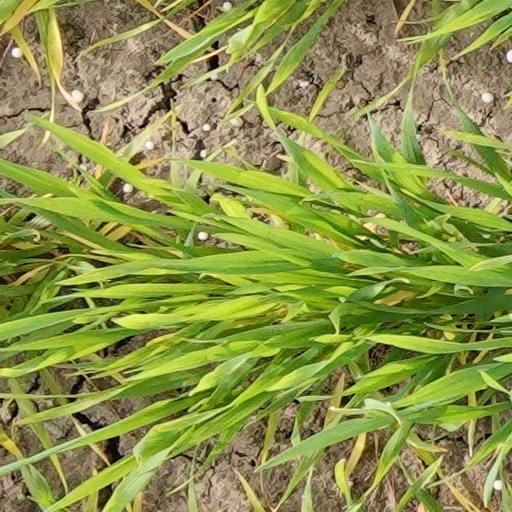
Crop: wheat